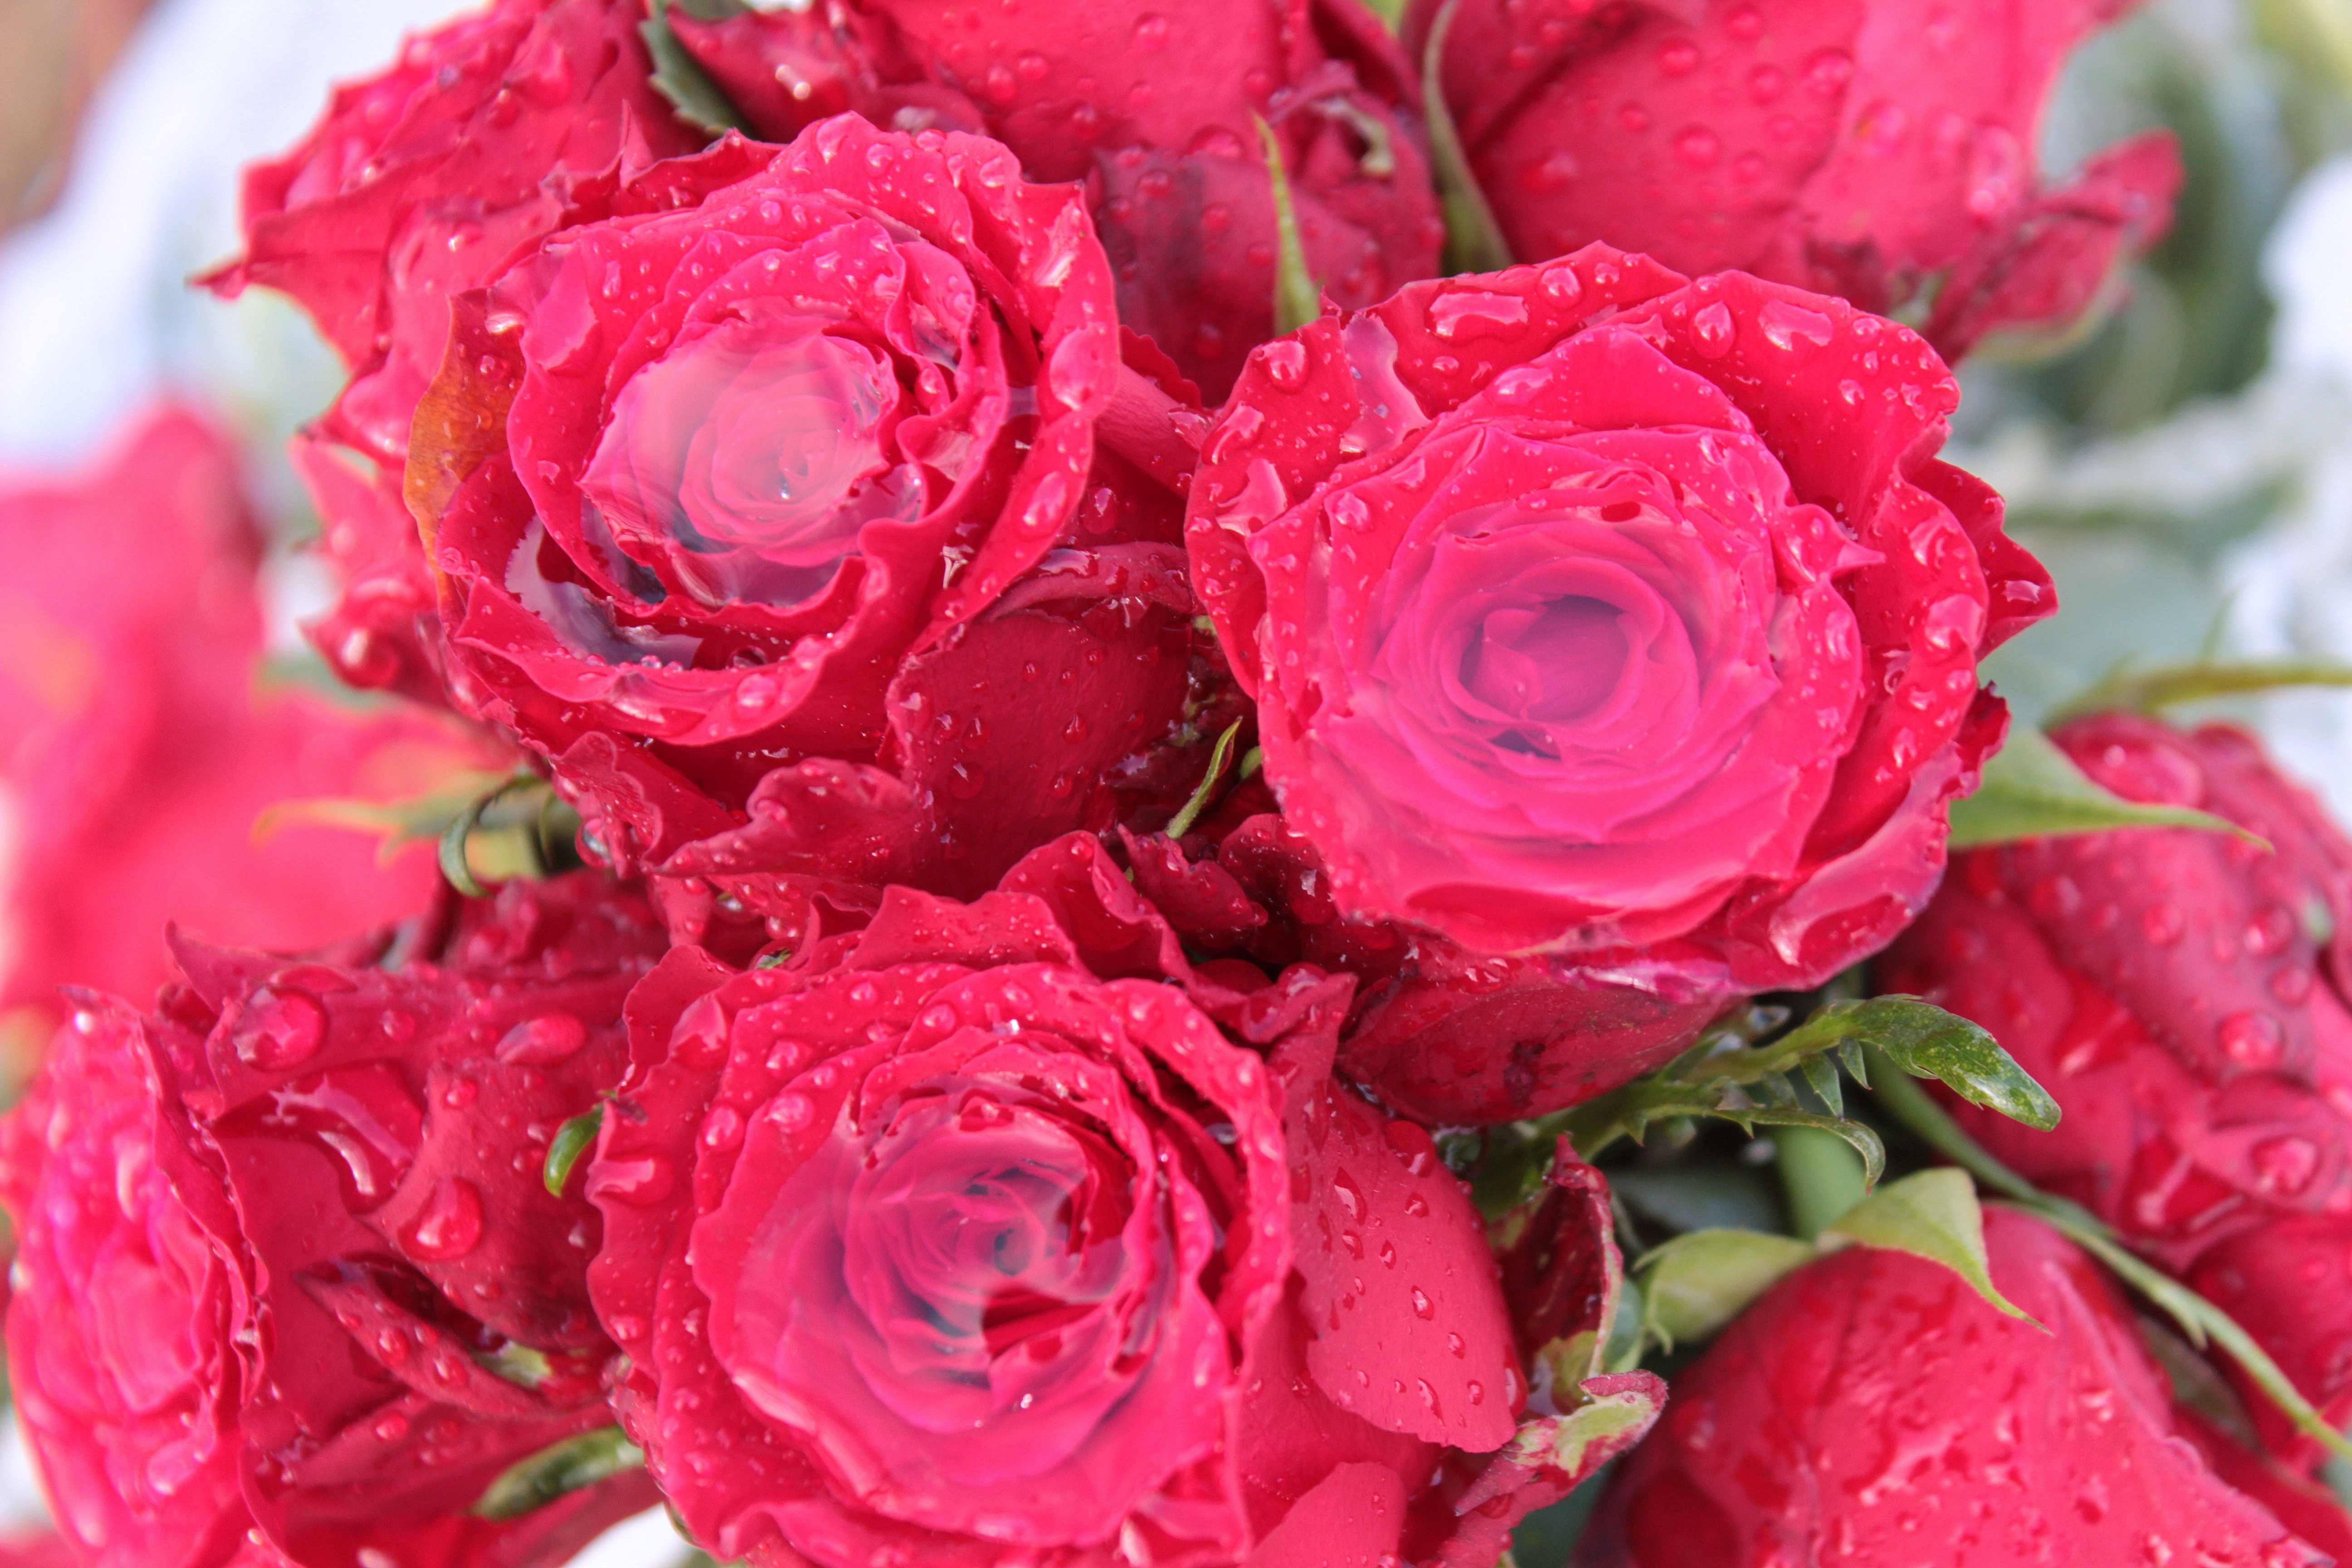
nature, plant, flower, petal, raindrop, bouquet, rose, pink, flowers, roses, bed, bouquet of roses, floristry, floribunda, rose bloom, flowering plant, garden roses, rose family, flower bouquet, cut flowers, floral design, with rainwater filled, land plant, rosa centifolia, flower arranging